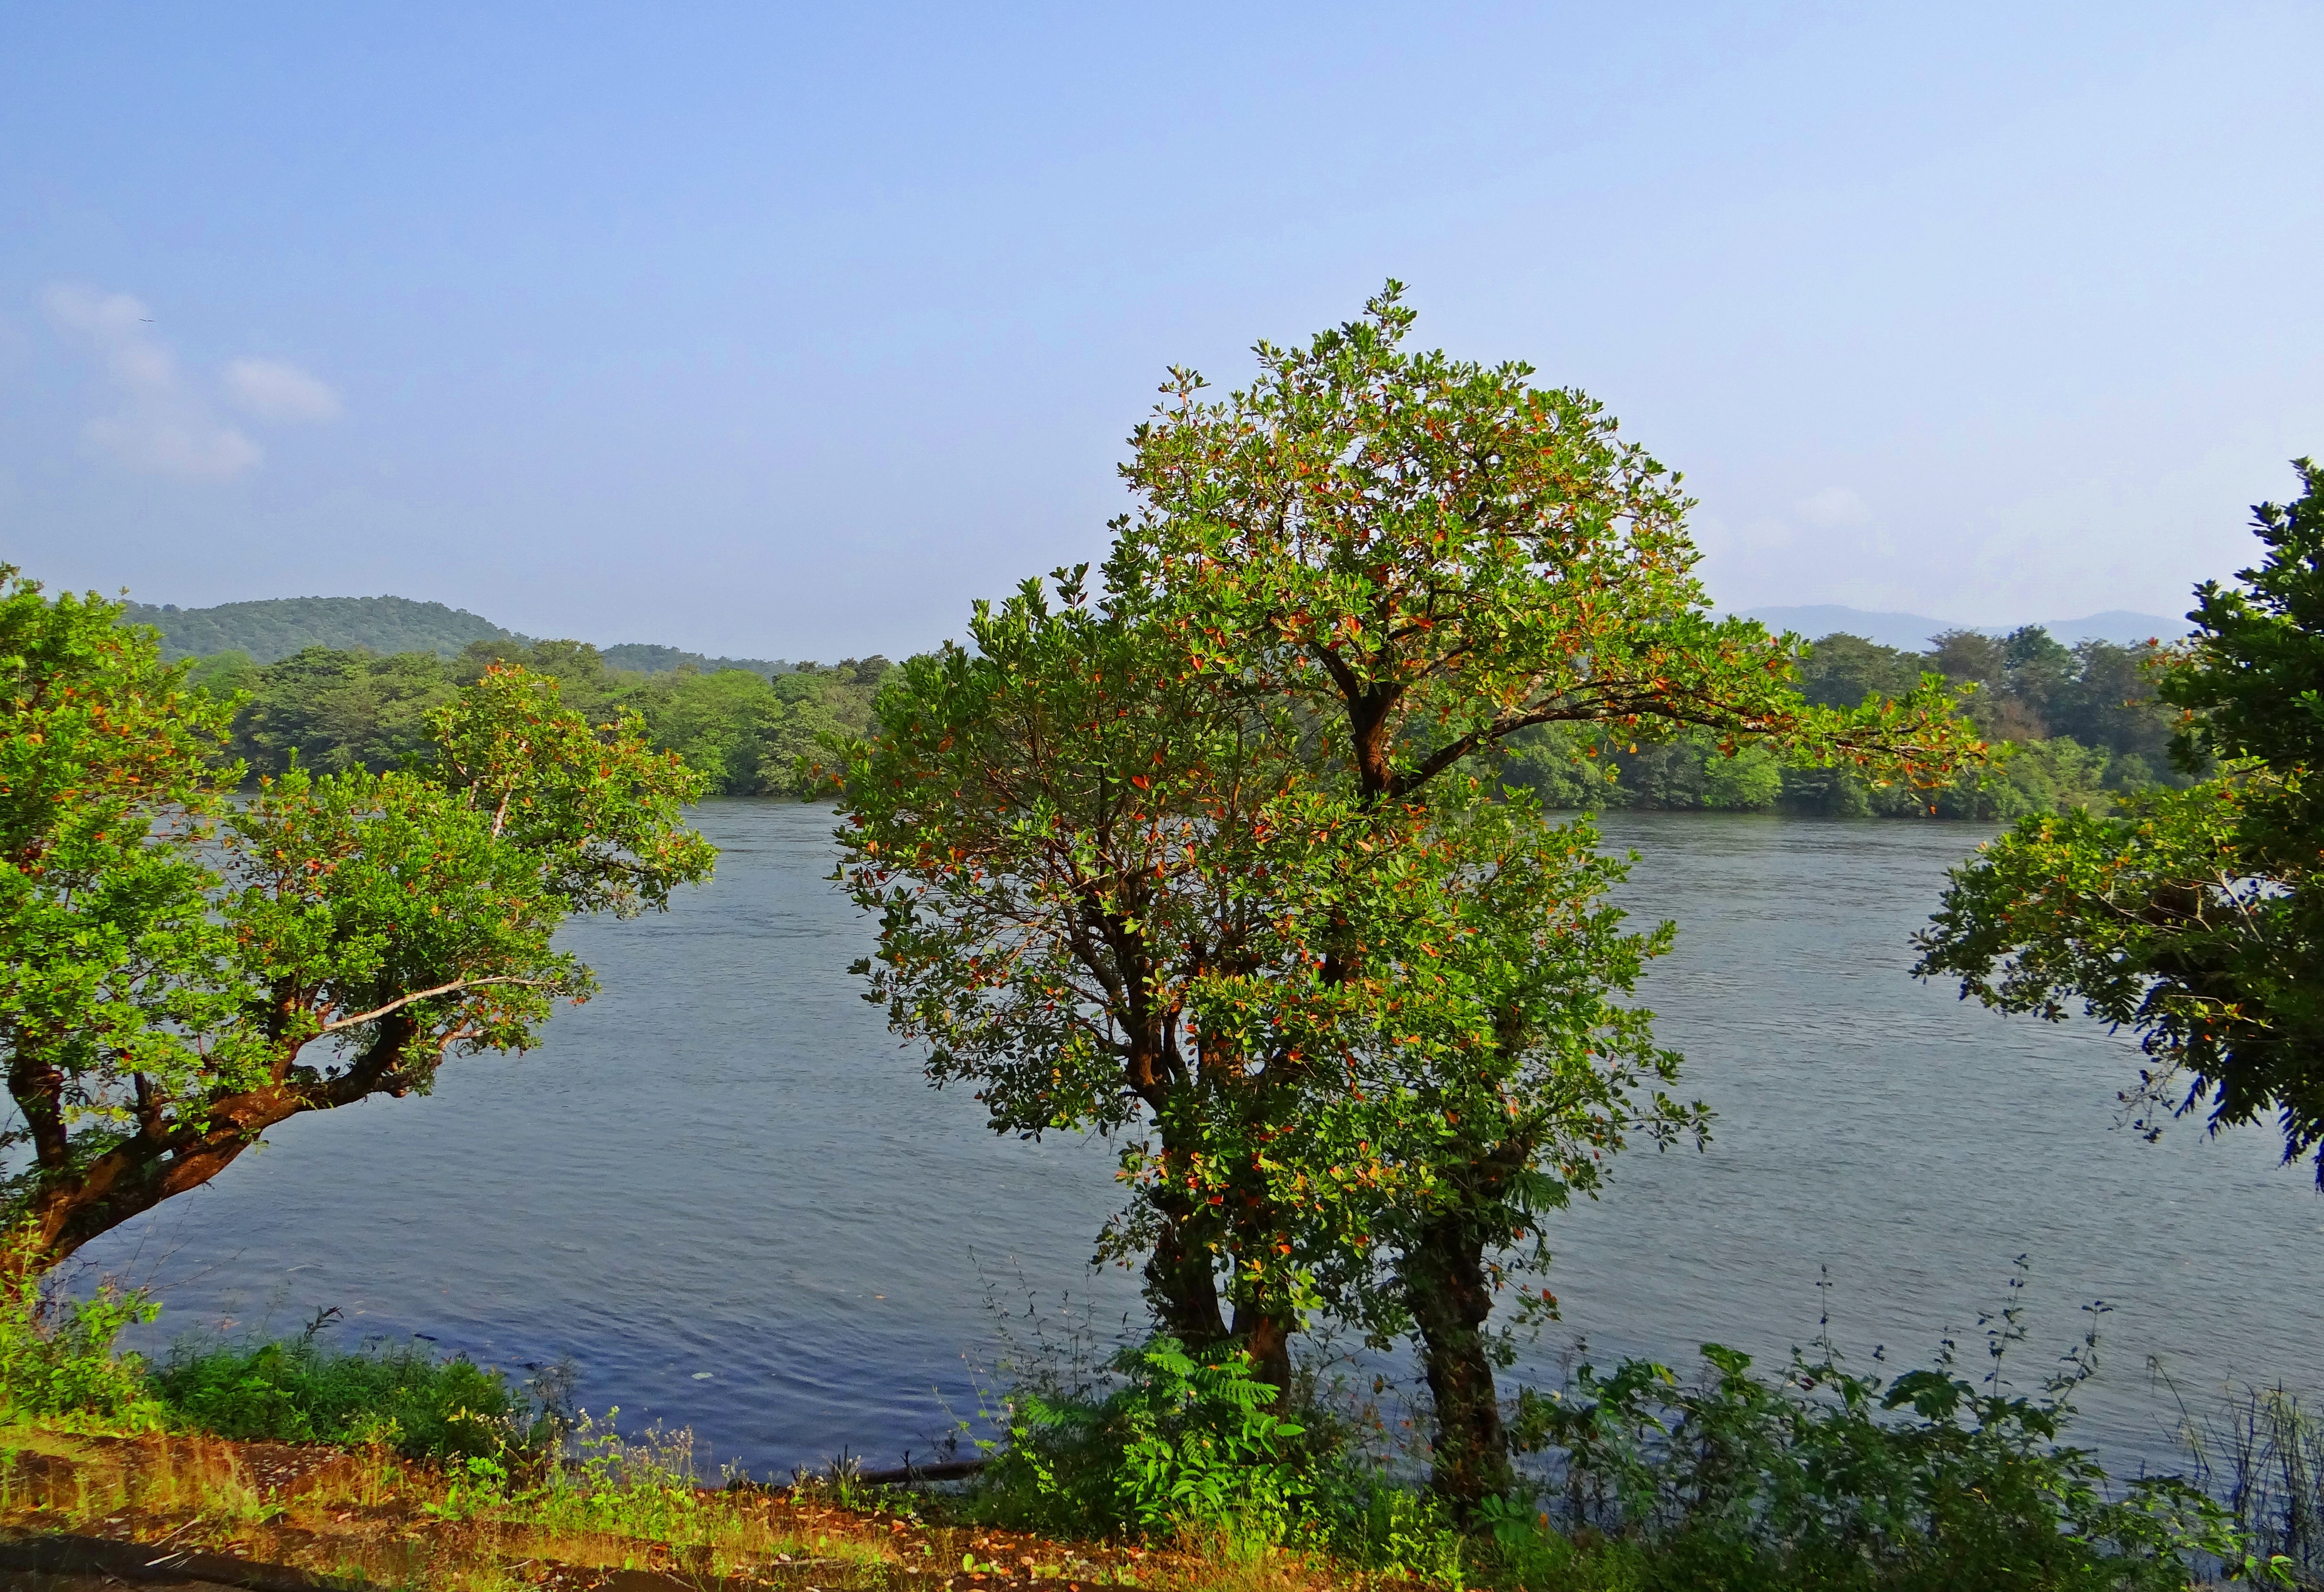
landscape, tree, water, nature, marsh, leaf, flower, lake, river, pond, reflection, scenic, autumn, reservoir, waterway, body of water, mountains, forests, wetland, india, habitat, ecosystem, karnataka, rural area, kali, western ghats, natural environment, geographical feature, woody plant, kaiga